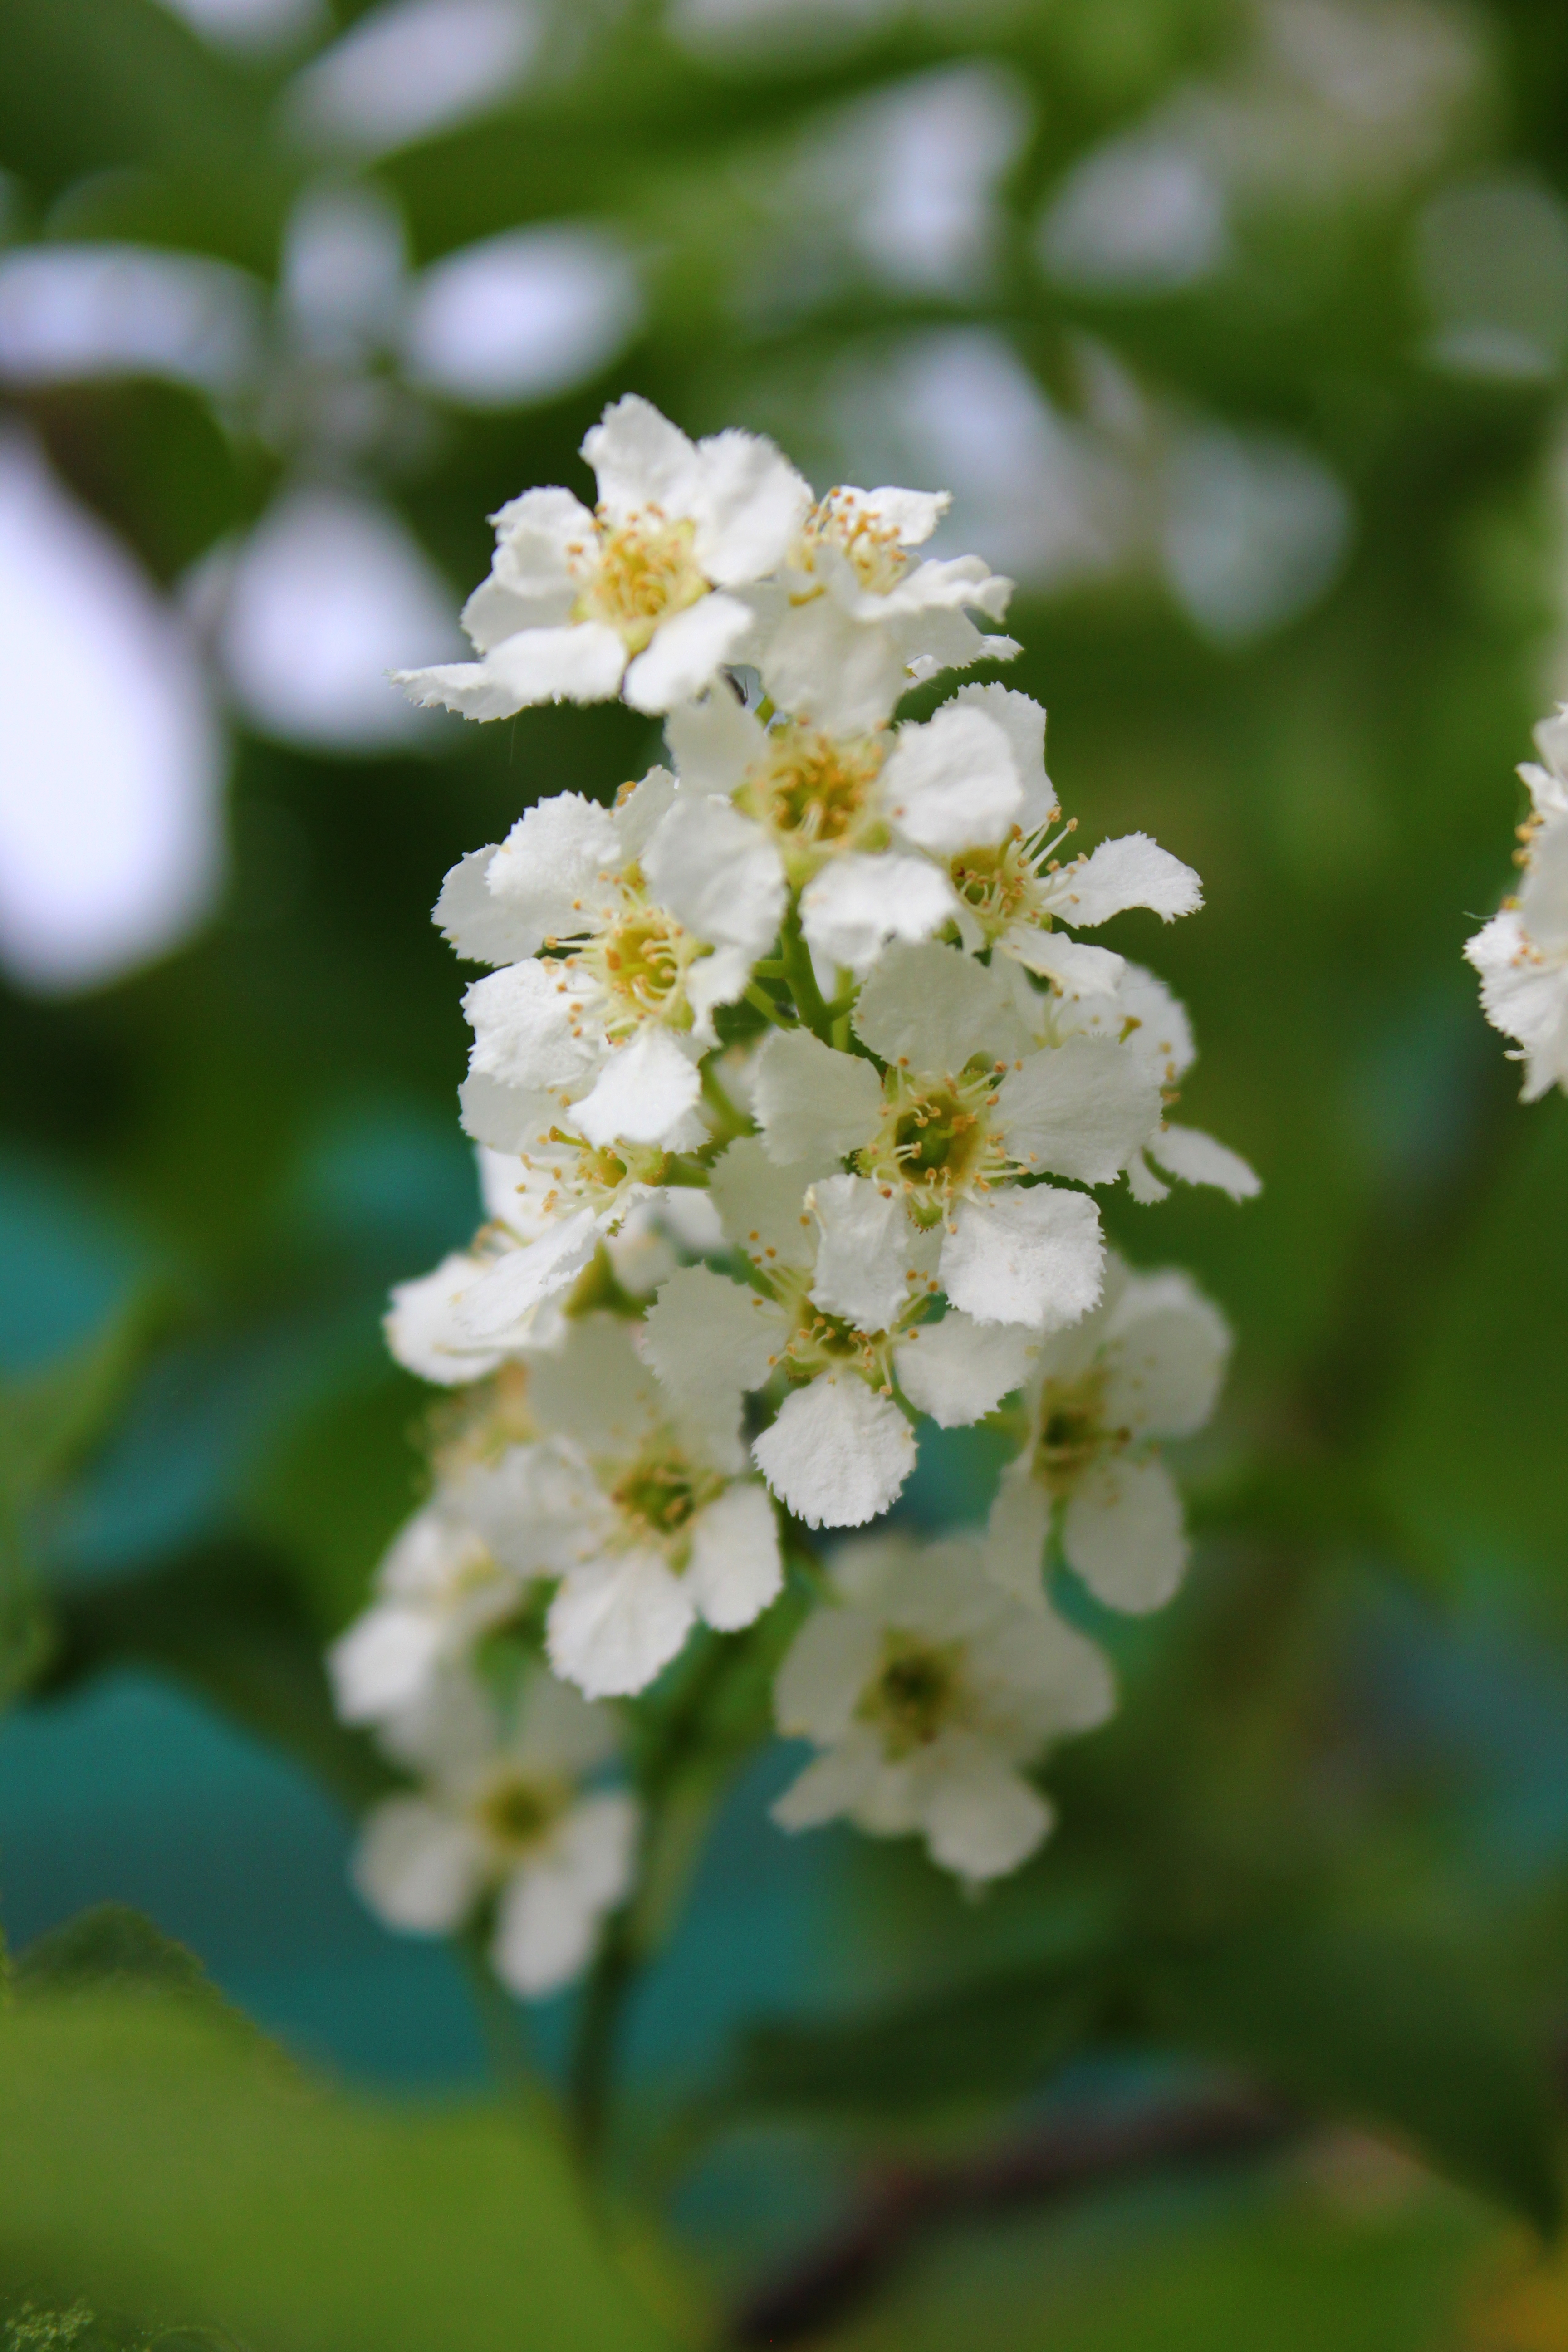
flower, plant, petal, terrestrial plant, blossom, flowering plant, twig, wildflower, subshrub, buddleia, plant stem